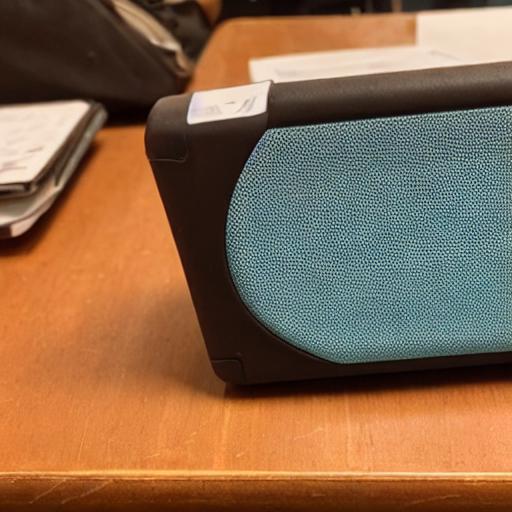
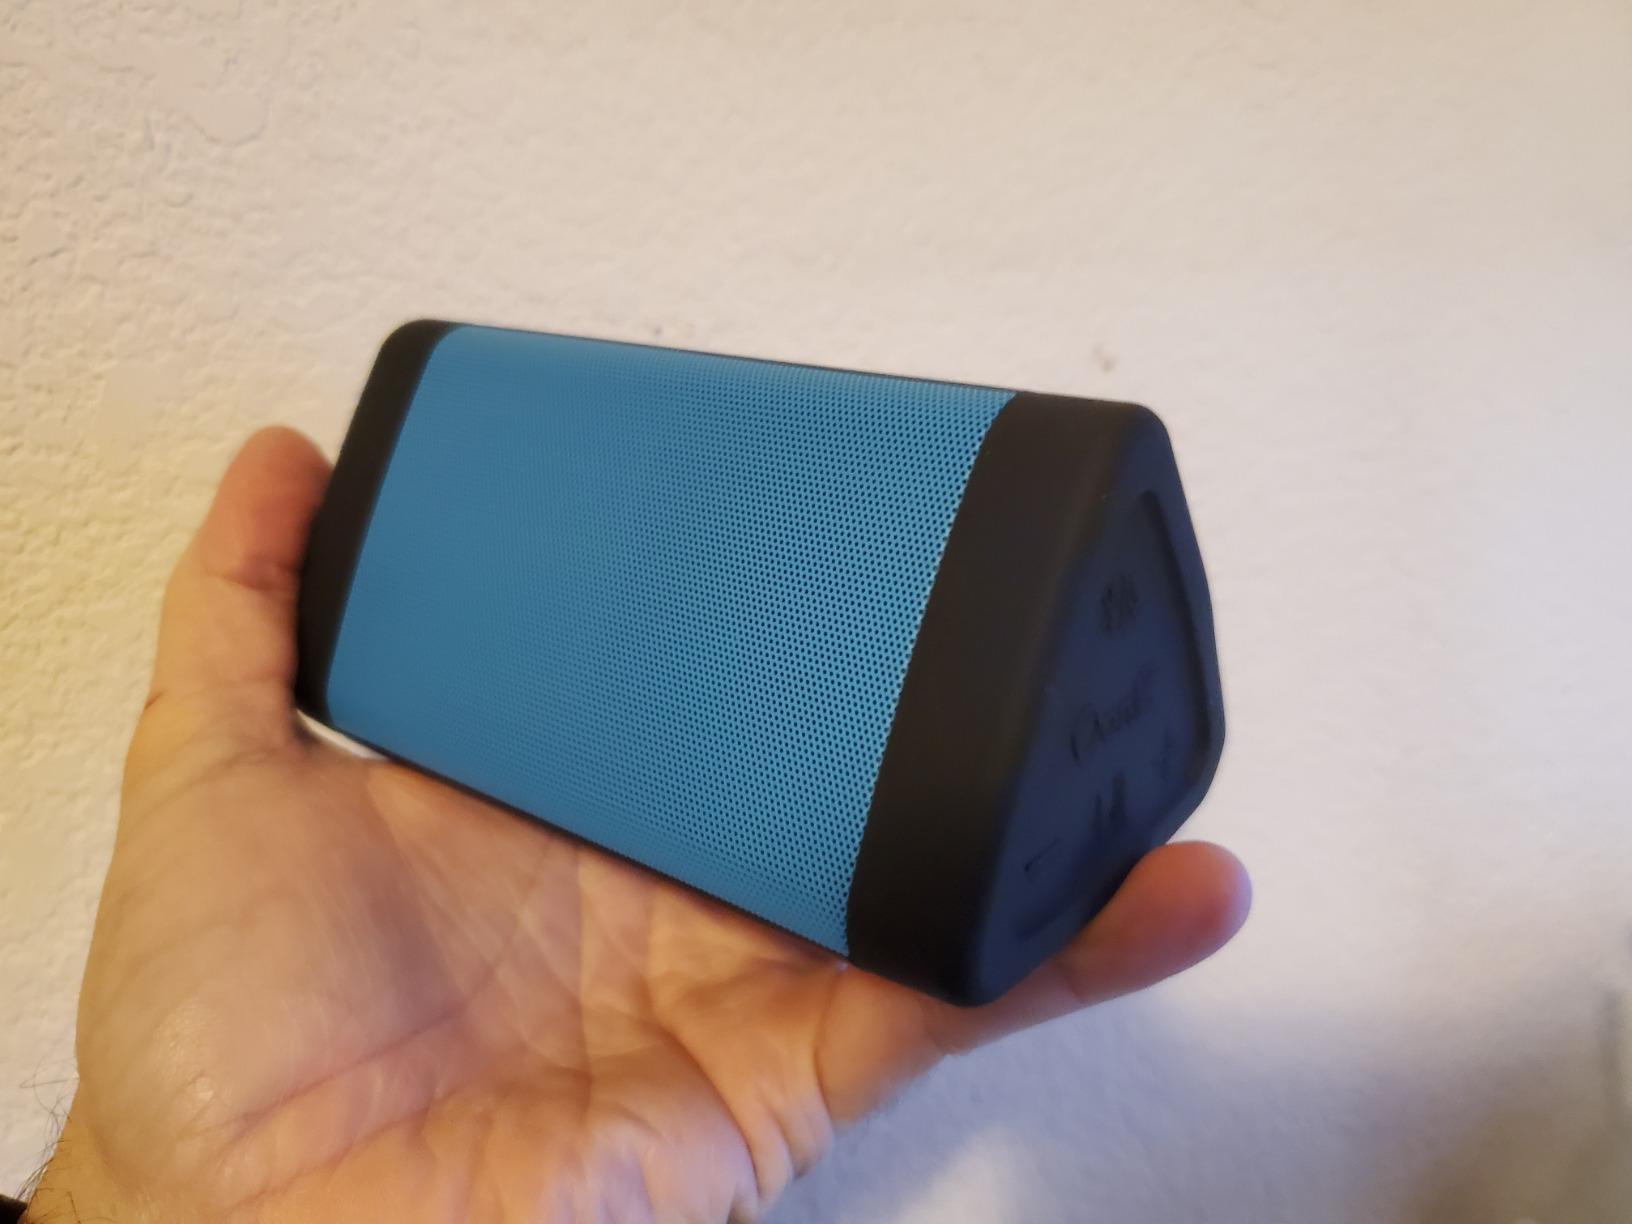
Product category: speaker
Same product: no